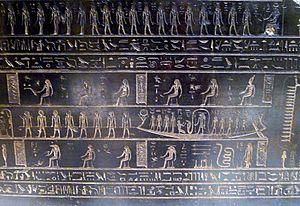
Sarcophage de Djedhor (cuve détail)